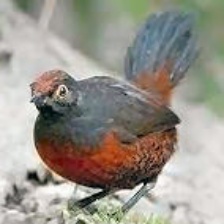
Species: BLACK THROATED HUET
Scientific name: PTEROPTOCHOS TARNII